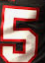
Number: 5